Iron Rhine

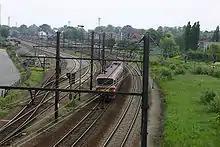
Iron Rhine in Belgium by Lier

A long-distance inter-regional line (IR "e") connects Hamont with Antwerp every hour. The trains start in Hamont, combine in Mol with a train partition from (or to) Hasselt, (or on the way back splits) and travels via Herentals and Lier to Antwerpen Centraal. In Herentals a branch line connects to the city of Turnhout, which is served by two lines of the SNCB; the "InterCity R" and the "Interregio g". The latter, hourly train, uses the same route Herentals–Lier–Antwerp as the "Interregio e" (Antwerp–Lier–Herentals–Mol–Hasselt/Neerpelt). The "InterCity R", which also travels hourly, however, leaves the Iron Rhine in Lier, and reaches Brussels-Midi via Mechelen. The section Antwerp-Lier is also used by the "Interregio c" (Antwerp-Lier-Aarschot-Liege) and by local trains on the route Antwerp-Lier-Aarschot-Leuven. The service offering is reinforced along the trunk route of the Iron Rhine, with hourly local trains on the route Antwerp-Lier-Herentals-Mol serving smaller intermediate stations. In addition, the only during peak travel time circulating P-Train ("Piekuurtrein / Train d'heure de pointe come") will also use the route.